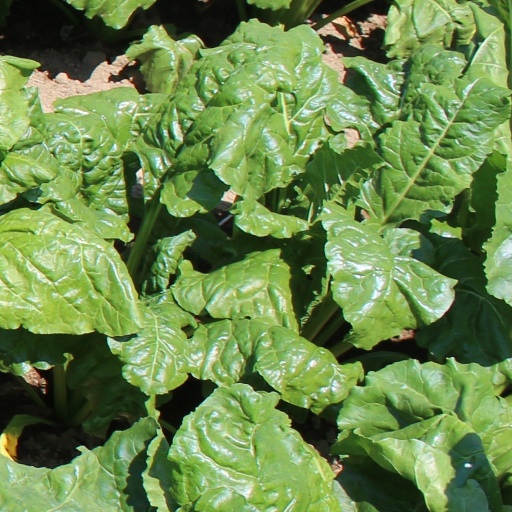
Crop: sugar beet